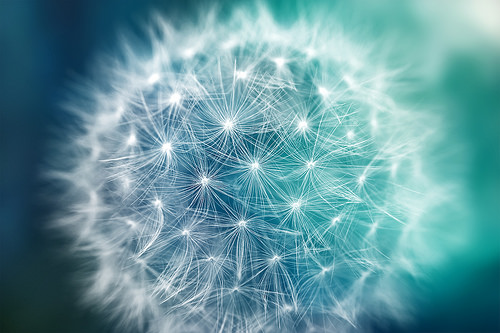
Flower: dandelion